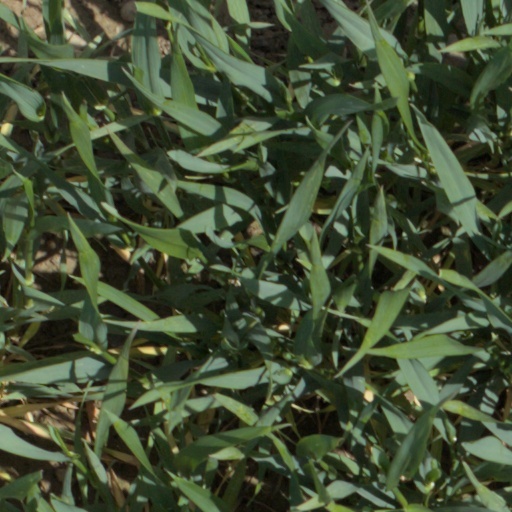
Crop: wheat